Lucas Watermills Archaeological Sites

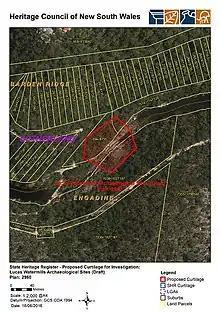
Heritage boundaries for the Woronora Mill

The Lucas Watermills Archaeological Sites were listed on the New South Wales State Heritage Register on 30 August 2017 having satisfied the following criteria.